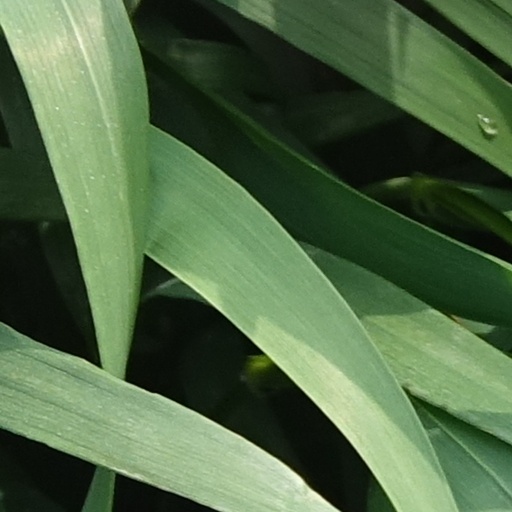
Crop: wheat